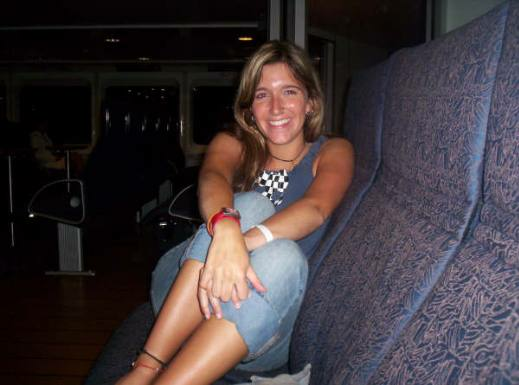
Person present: Yes